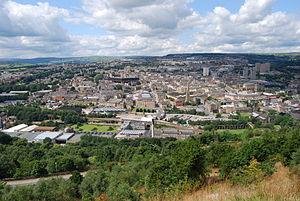
Halifax est une ville du comté du Yorkshire de l'Ouest, dans le Nord de l'Angleterre. La ville compte 82 056 habitants en 2001. Elle est le quartier général de la banque anglaise Halifax Bank et le chocolatier Mackintosh, une filiale de Nestlé, a son usine ici.